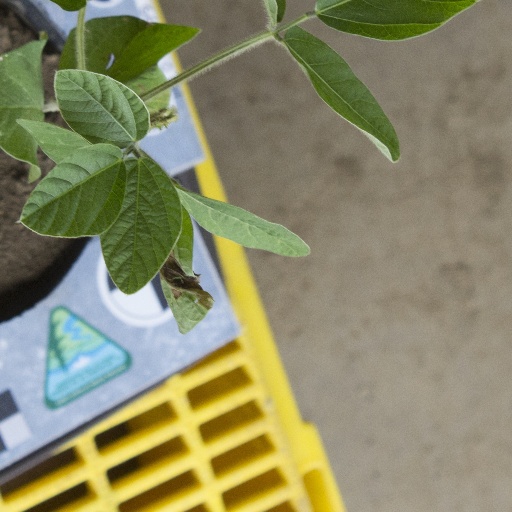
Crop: soybean